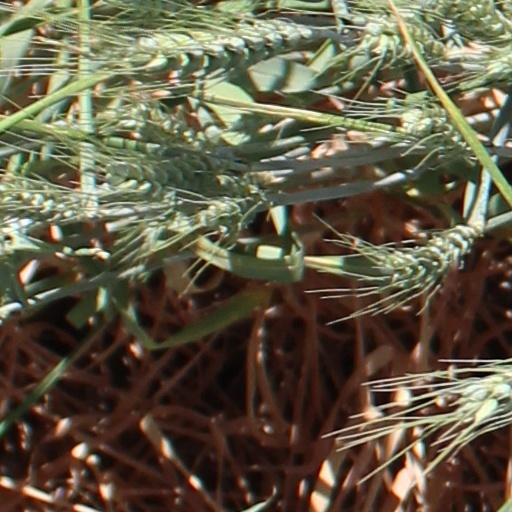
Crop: wheat